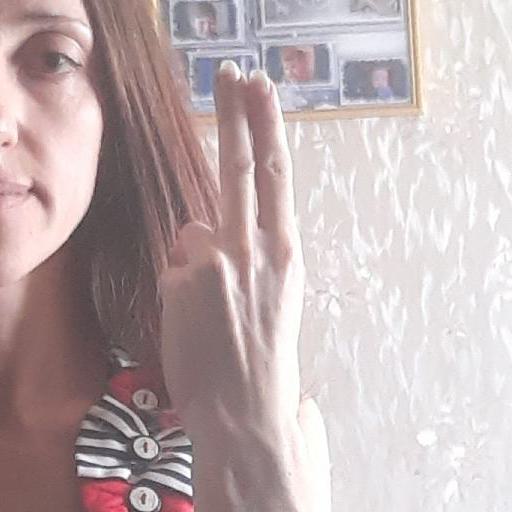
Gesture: two_up_inverted